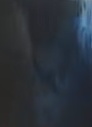
Face region: eyes (orbital_tightening_and_eye_area)
Pain indicator: obviously_present